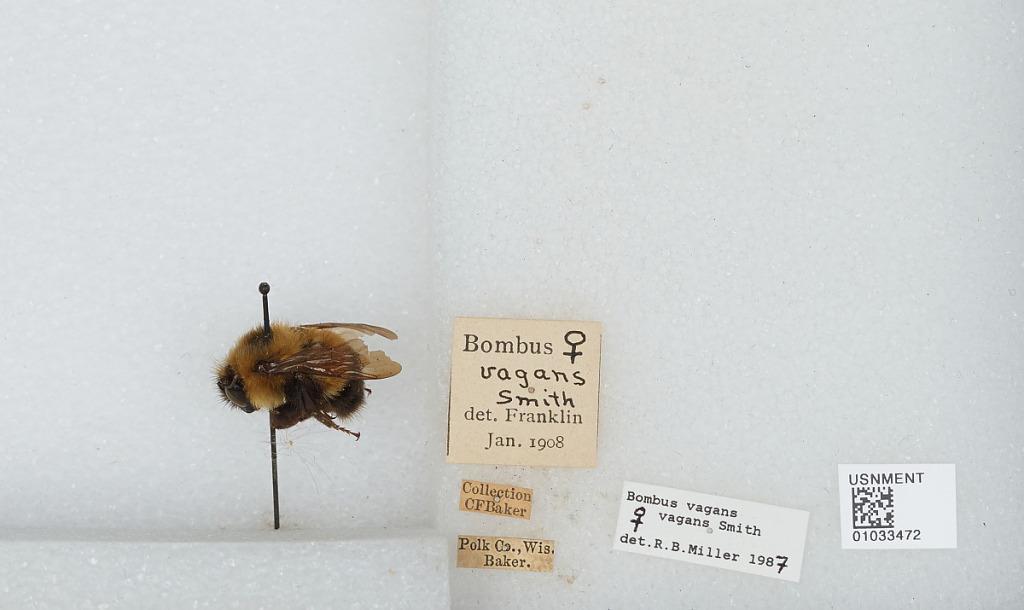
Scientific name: Bombus (Pyrobombus) vagans vagans Smith
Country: United States
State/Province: Wisconsin
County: Polk
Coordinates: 45.46, -92.44
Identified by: Franklin